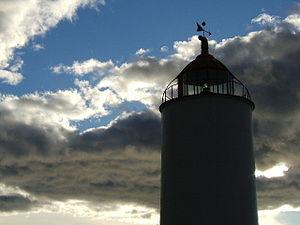
Phare de l'île Verte sur le fleuve Saint-Laurent, au Québec, Canada.
L'Île Verte est une île de l'estuaire moyen Saint-Laurent au Québec dans la municipalité régionale de comté de Rivière-du-Loup, dans la région du Bas-Saint-Laurent. L'île, habitée à l'année et reliée à la côte de mai à novembre par un traversier, correspond au territoire de la municipalité de Notre-Dame-des-Sept-Douleurs.